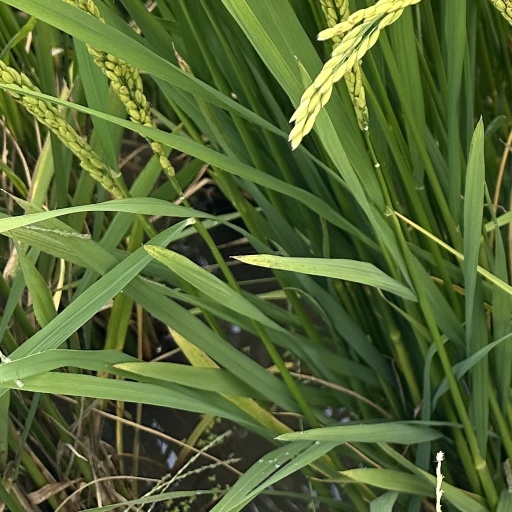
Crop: rice